Ward-Heitman House

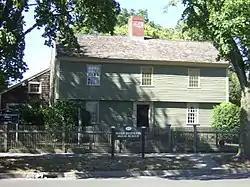

The Ward-Heitman House is a historic house museum at 277 Elm Street in West Haven, Connecticut. The house displays furnishings and objects that might have been used by families that lived here in more than 250 years of residential occupancy. The house was listed on the National Register of Historic Places in 2003.